Giovanni Pitruzzella

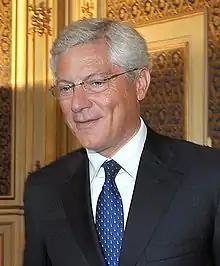
Pitruzzella in 2011

Giovanni Pitruzzella (born 15 July 1959) is an Italian jurist and academic who has served as a Judge of the Constitutional Court of Italy since 14 November 2023. He concurrently serves as an Advocate General at the Court of Justice of the European Union (CJEU), a position he has held since October 2018.